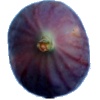
Label: Fig 1